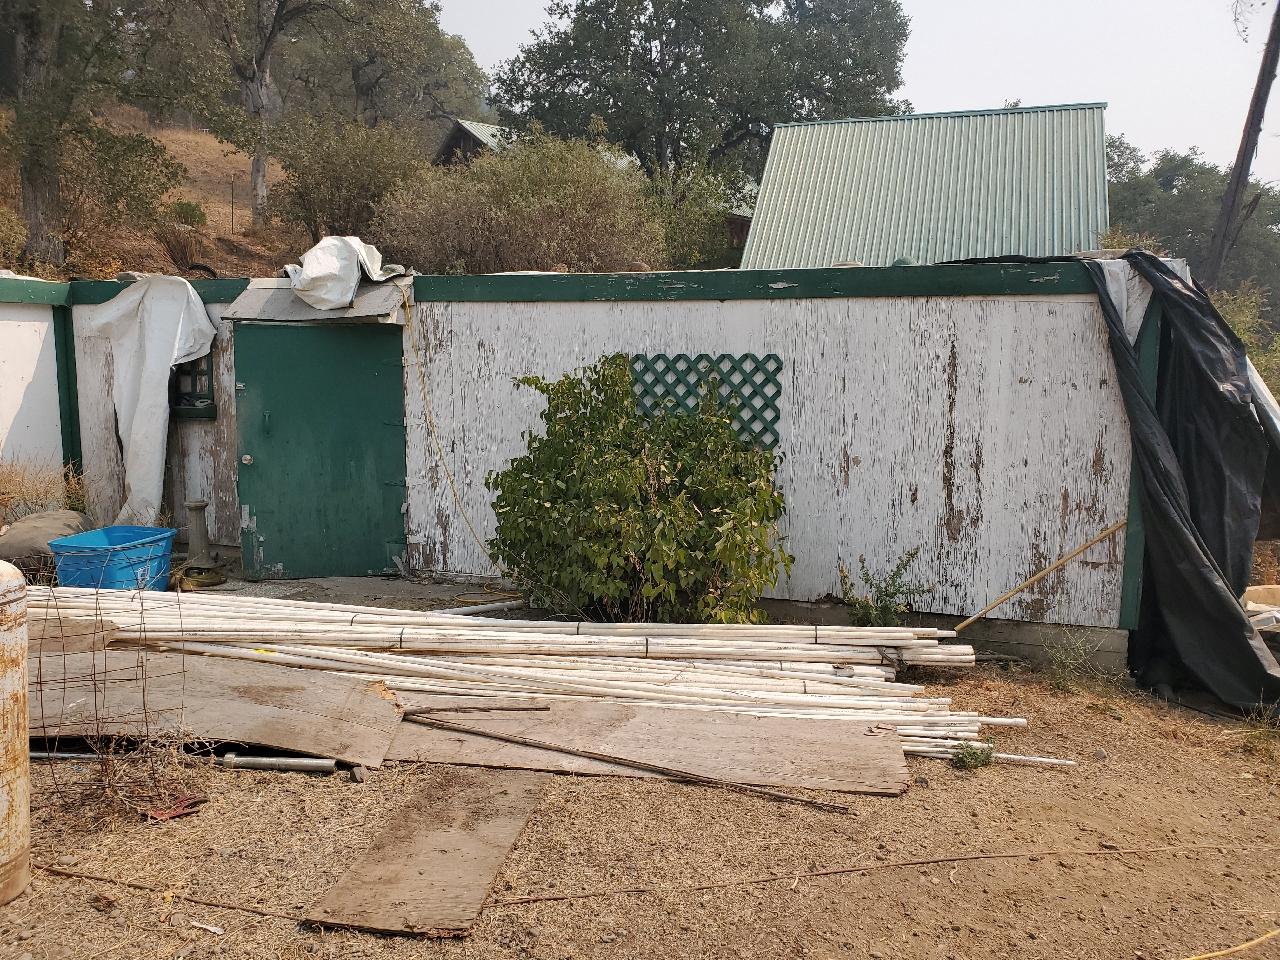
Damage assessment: no_damage